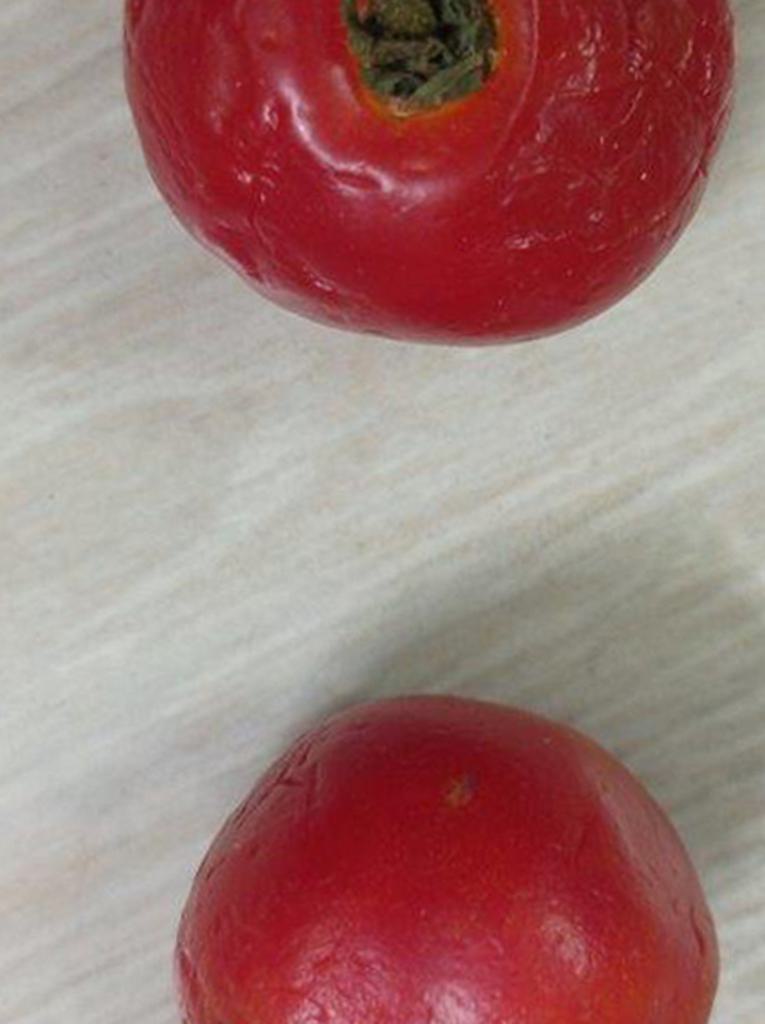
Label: Rotten